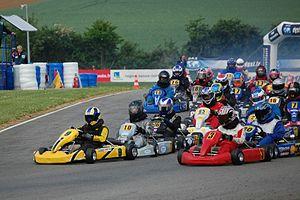
Karting Formule FFSA, départ à Essay lors du GP FFSA
Le karting est une discipline du sport automobile qui se pratique sur des circuits de 700 à 1 500 mètres environ et d'une largeur de 8 mètres en moyenne pouvant accueillir jusqu'à une quarantaine de karts simultanément lors d'une course. Les karts sont de petites voitures monoplaces à quatre roues, équipées d’un moteur de petite cylindrée pouvant développer jusqu'à plus de 40 chevaux, pour un poids inférieur à 175 kg avec le pilote, ce qui en fait des engins de course très performants.